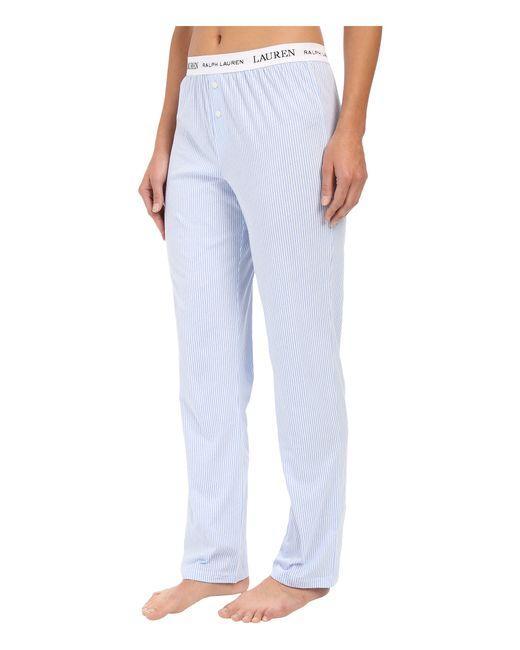
Hellblaue, lockere Passform für Damen